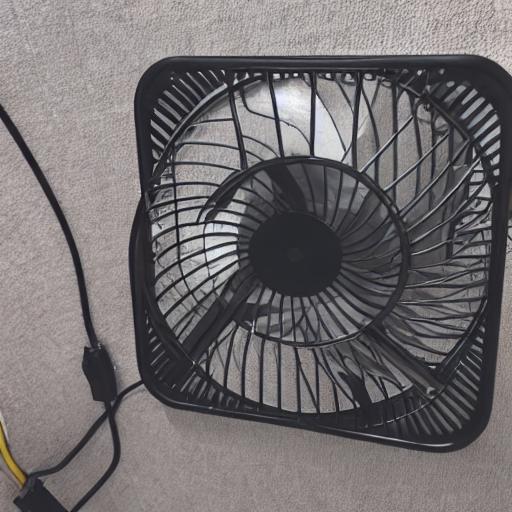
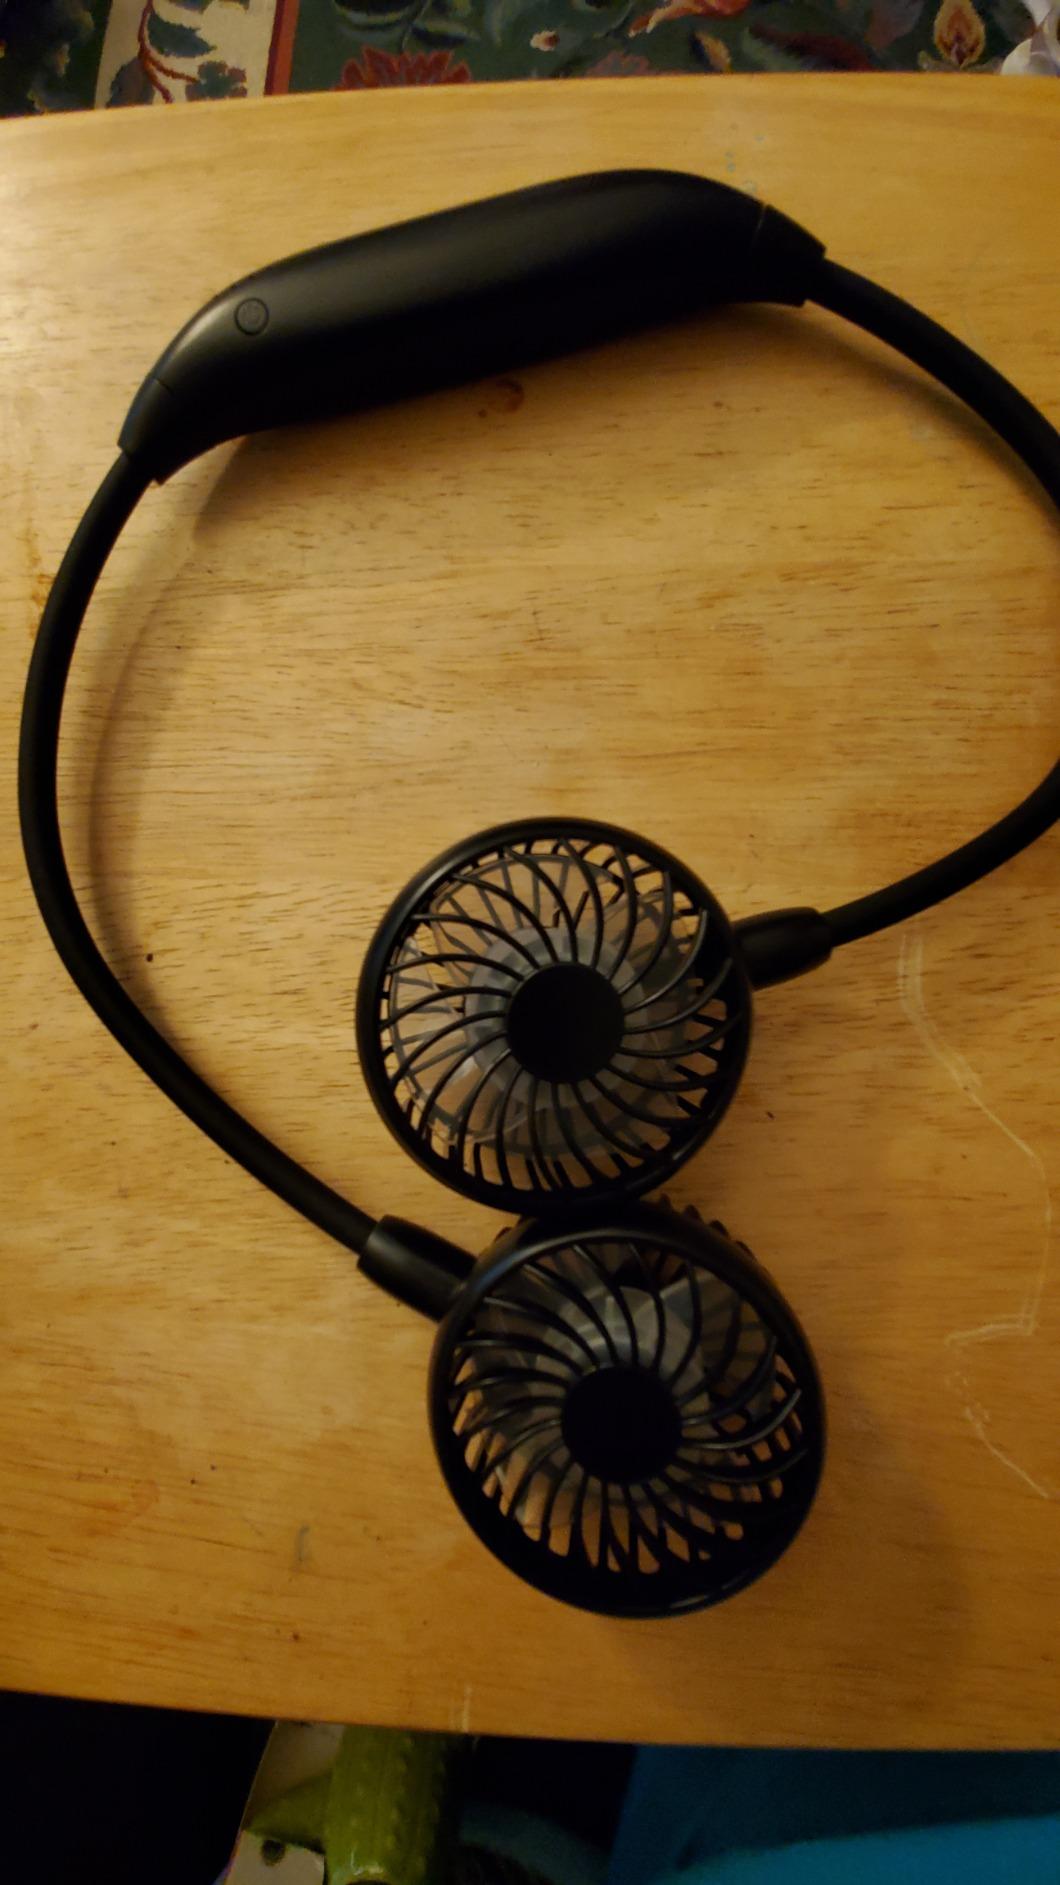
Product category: fan
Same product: no